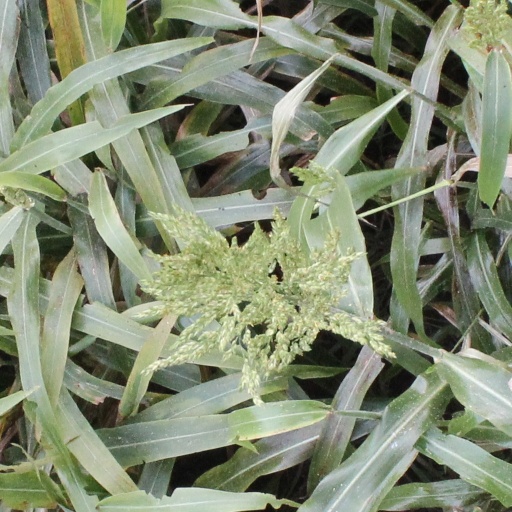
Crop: sorghum